Efo riro
Also known as:
de - German: Efo riro
ha - Hausa: Efo riro
ig - Igbo: Efo riro
sw - Swahili: Efo riro
uk - Ukrainian: Ефо ріро
Category: vegetable, soup (vegetable soup)
Cuisine: Nigerian
Associated cuisines: Nigerian
Area: Yorubaland
Countries: Nigeria
Region: Western Africa

The dish is a vegetable soup. It was traditionally prepared with the locally grown Vegetable, meat, fish, and a mixture of spices. The choice of Vegetable and proteins varies based on personal preference and regional availability. The most commonly used Vegetable are spinach, pumpkin leaves, or sorrel leaves, often combined with bell peppers, chili peppers, and onions.

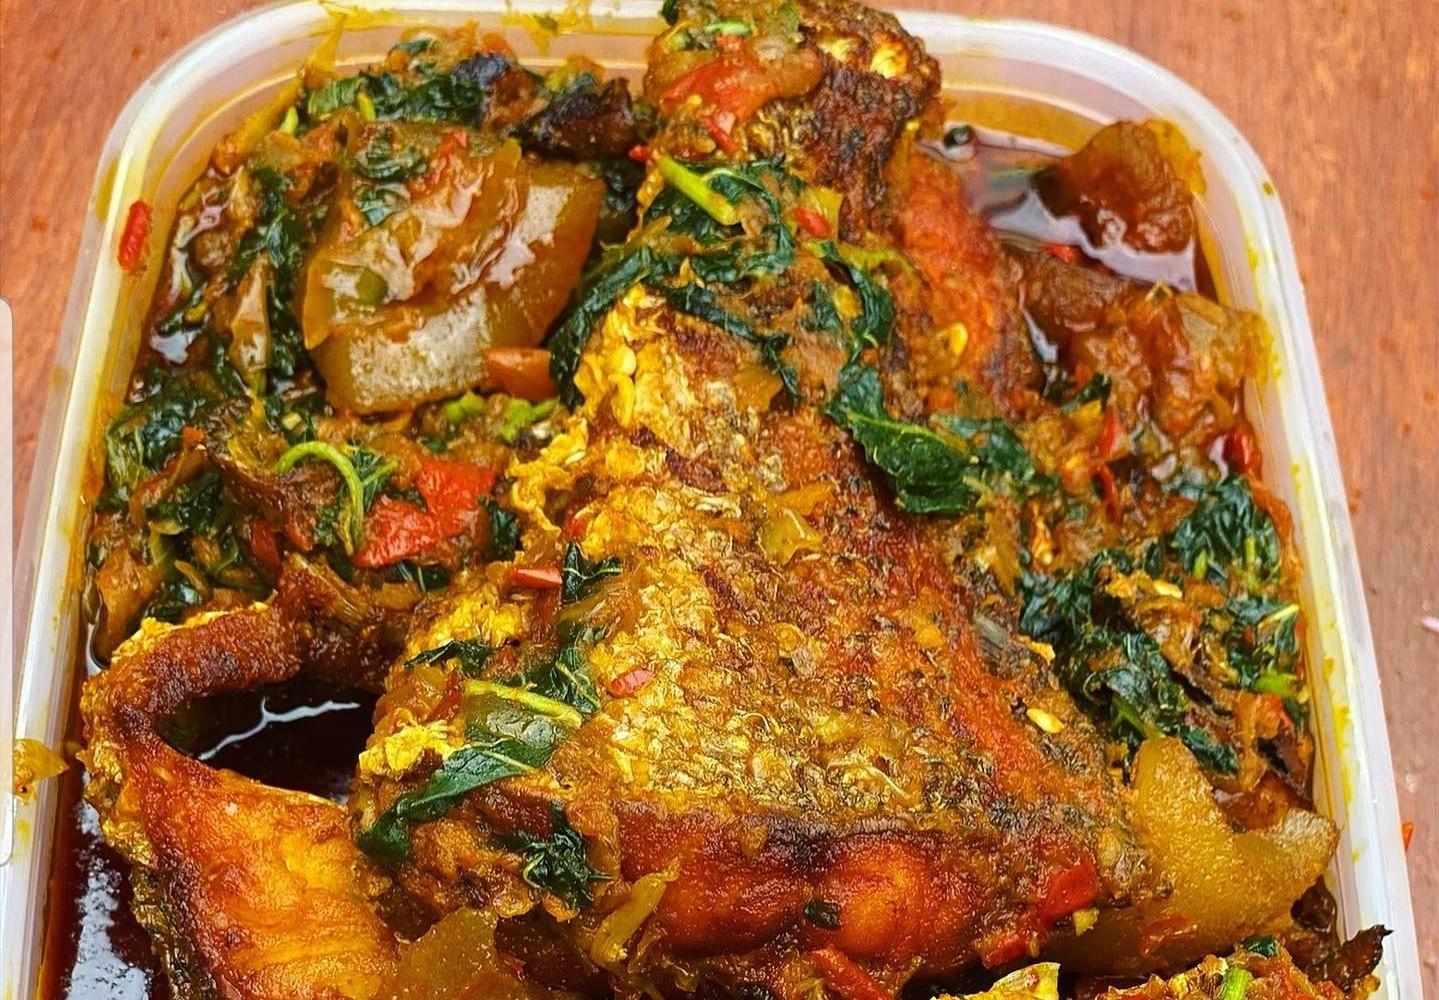